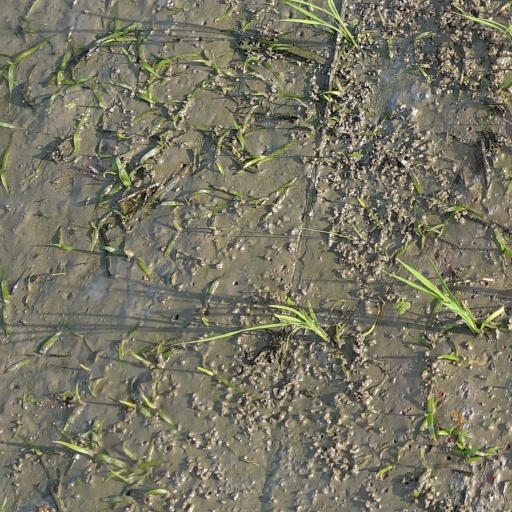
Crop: rice